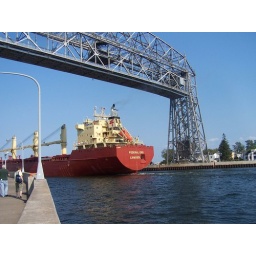
A ship going through the lifting bridge in downtown Duluth